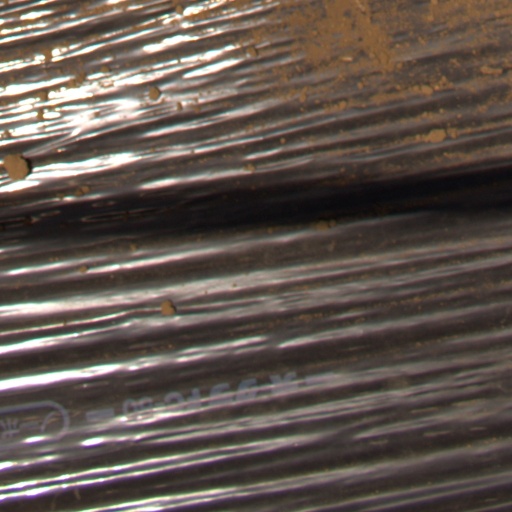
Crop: Jerusalem artichoke